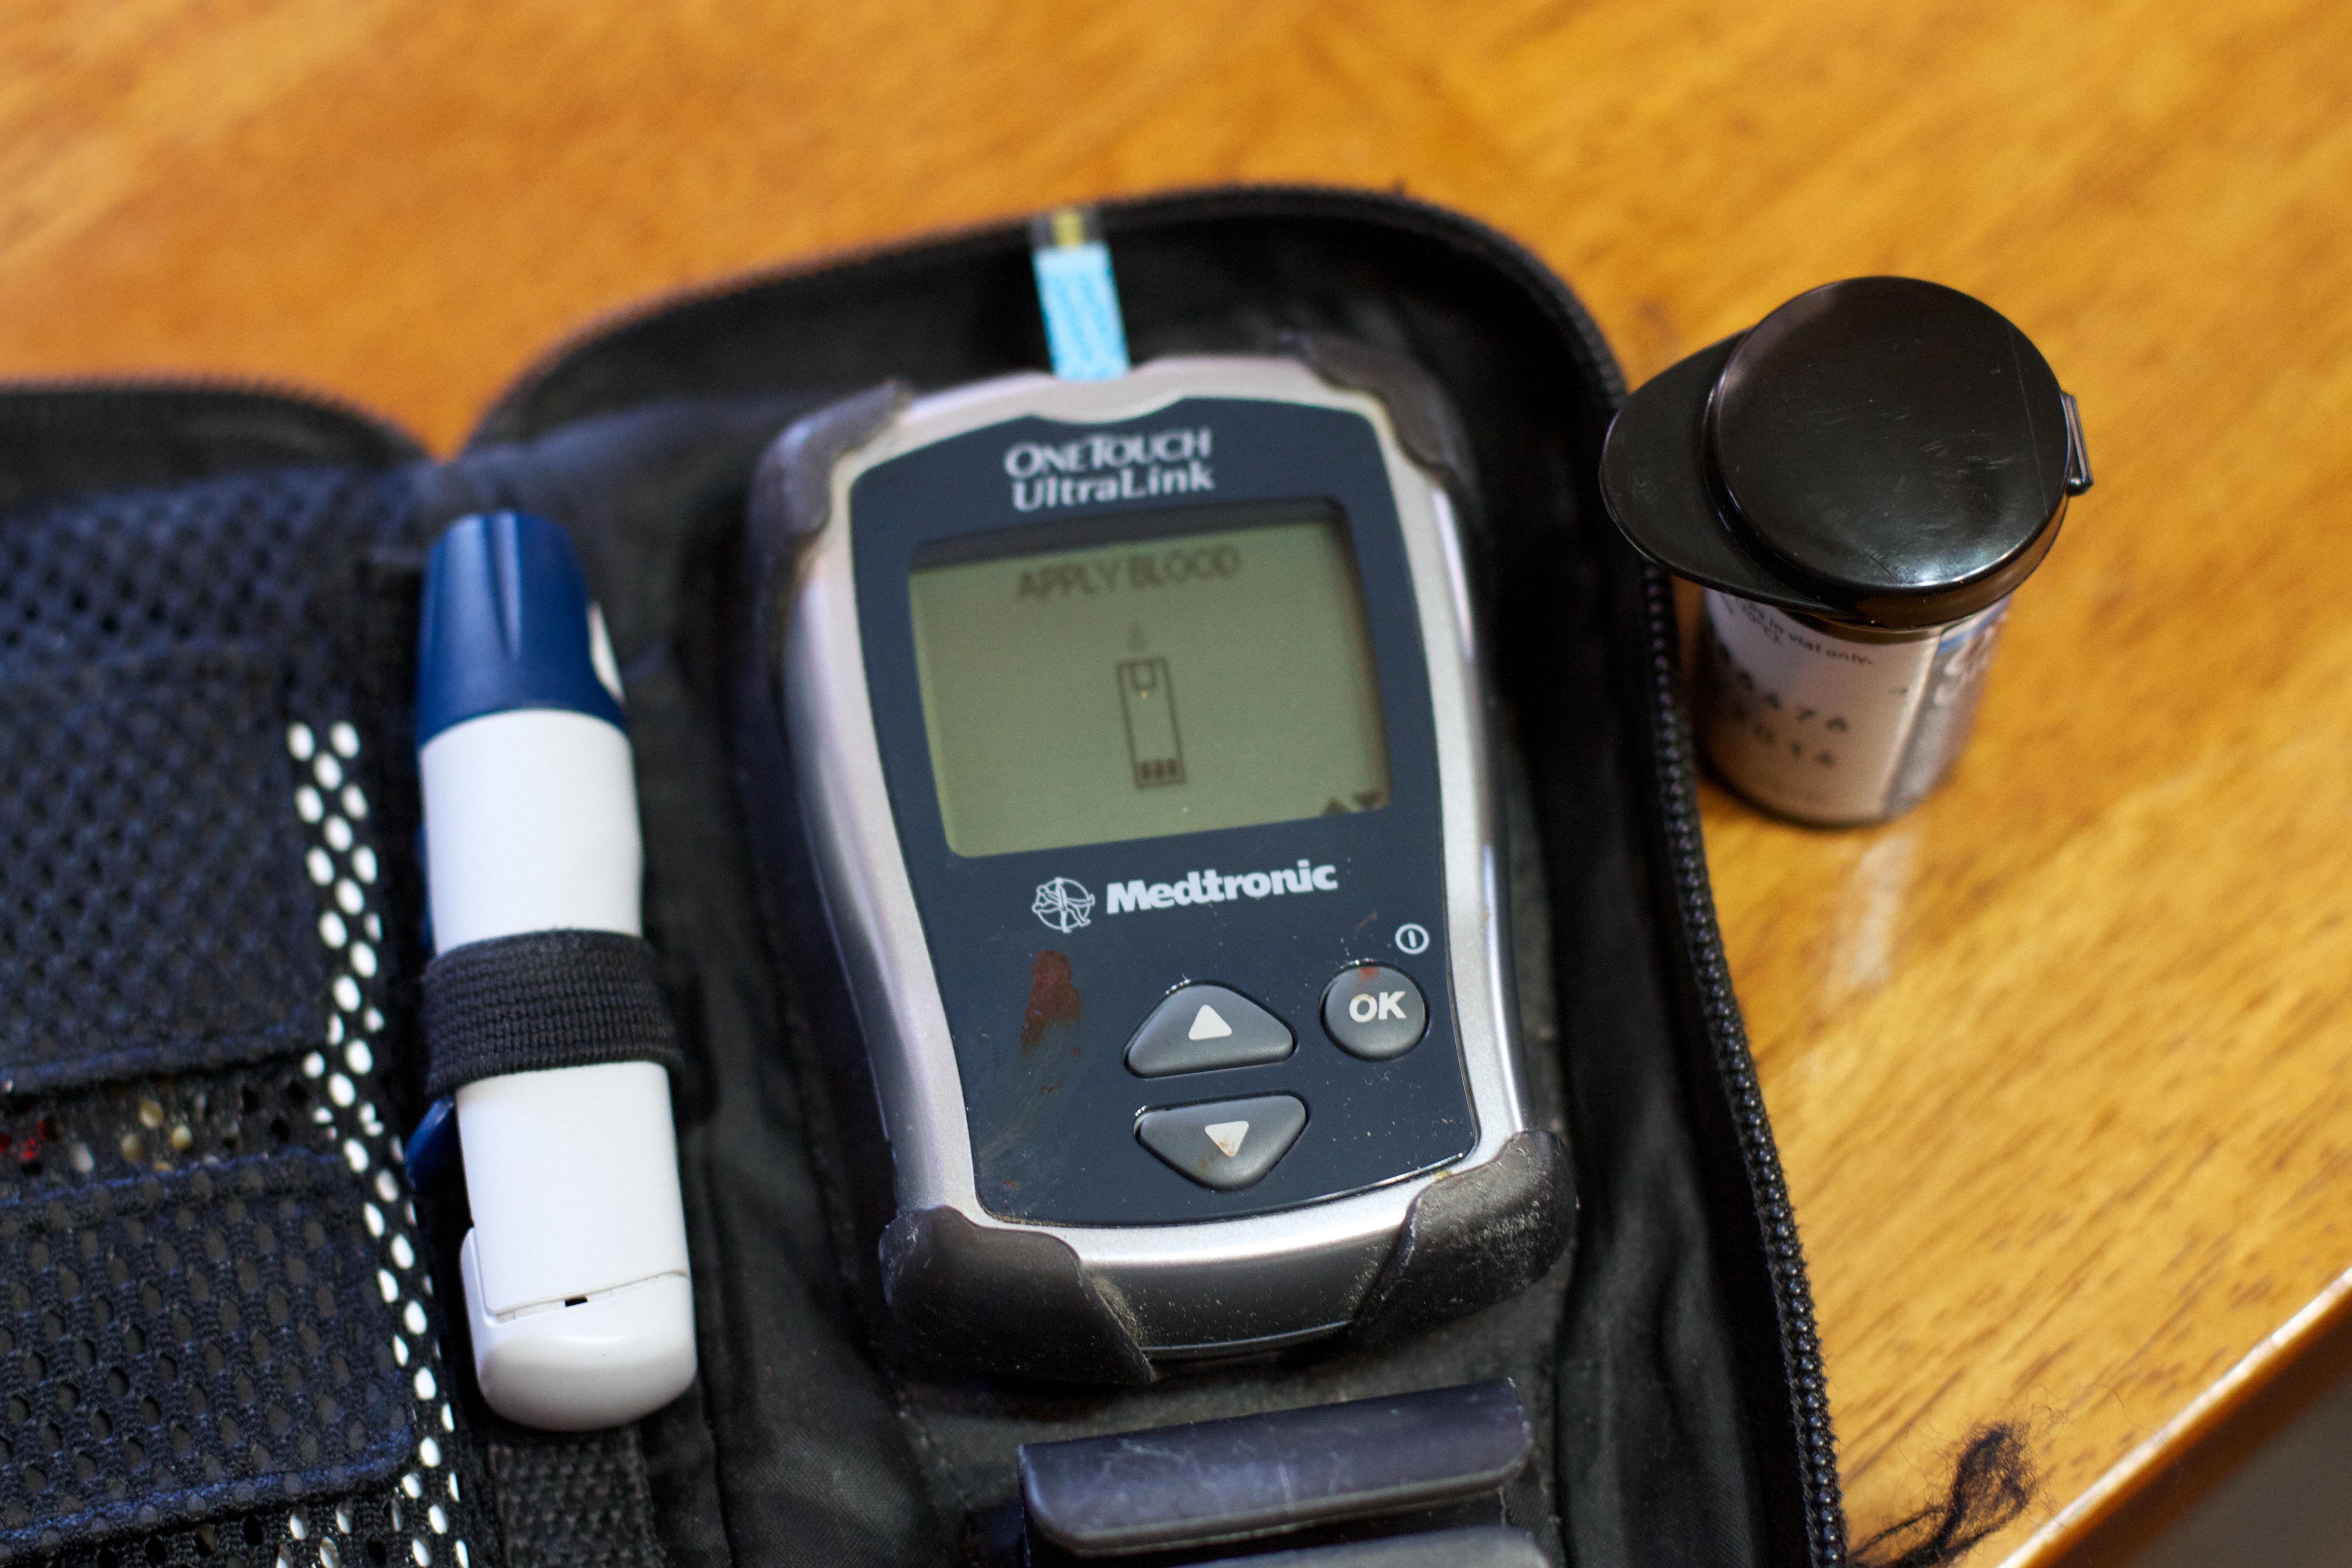
watch, hand, finger, gadget, mobile phone, dailycreate, tdc363